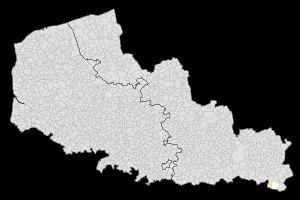
L'aire urbaine de Fourmies est une aire urbaine française centrée sur la ville de Fourmies.